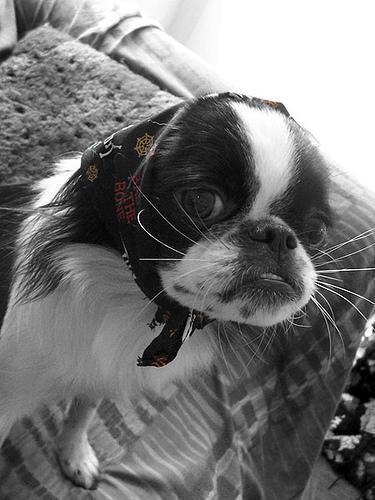
japanese chin